Livingston F.C.

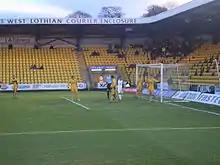
Livingston defend a corner from the now defunct Gretna at Almondvale Stadium in 2007.

A poor showing in the 2006–07 First Division saw John Robertson removed as Livingston manager on 15 April 2007. His successor was announced on 22 May 2007 as former Hibernian assistant coach Mark Proctor. Proctor appointed Curtis Fleming as his assistant on 26 June 2007, but both were sacked in June 2008 after a disappointing season in which they finished seventh. Livingston were taken over that summer by Italian majority shareholders Angelo Massone, Tommaso Bruno, Alessandro Di Mattia, and Tommaso Angelini after Pearse Flynn sold his shares in June 2008. The Italians were thought to be close to appointing fellow Italian Roberto Landi as head coach in June and he was made manager of the First Division side on 11 June 2008. He and assistant Valter Berlini were then fired on 1 December 2008 after just five months in charge. Paul Hegarty was linked with the job on 3 December 2008, and formally appointed two days later. Hegarty was subsequently suspended as manager on 26 April 2009 and his contract allowed to expire.